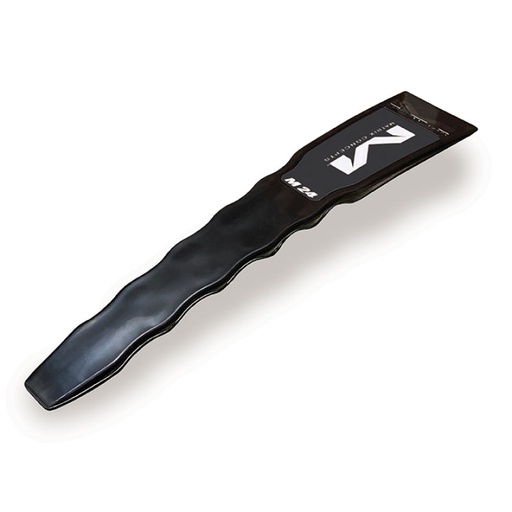
Matrix Concepts M24 Mud Scraper - Black
Brand: San Diego Overlanding
Category: Home & Garden > Lawn & Garden > Gardening > Gardening Tools > Cultivating Tools